Perry County Courthouse (Missouri)

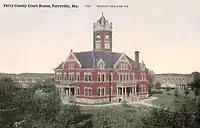
3rd Perry County Courthouse, 1909

In the early days before statehood, court sessions took place in private homes or the parish houses. By 1821, the population of the Barrens and surrounding area warranted the separation of the southeastern portion of Ste. Genevieve County into a new county, Perry County. After Perry County was organized in 1821, the county court was established on May 21, 1821 in the home of Bede Moore, located two and half miles north of Perryville, by Lewis Cissell, D.L. Caldwell, and Samuel Anderson. County officials used a two-story log building for conducting county business. At first, there was a delay in building a court house as the population of Perry County had also been obliged to help fund the courthouse in Ste. Genevieve County, as they had been a part of that county. Commissioners were appointed to locate a seat of justice somewhere in the county, but no move was made toward the erection of a courthouse until 1825. Because of its centrality, population, and location on the historic road between Ste. Genevieve and Cape Girardeau, the area just east of the Barrens was chosen to be the seat of Perry County. Bernard Layton donated fifty-one acres of his land one-half miles east of St. Mary's Seminary for the site of a county-seat town, Perryville.